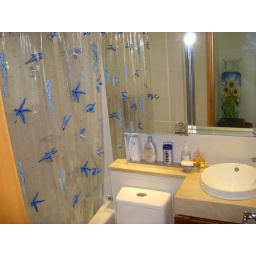
clean modern, comfy bathroom; whole body mirror by the door - get you ready for the day!